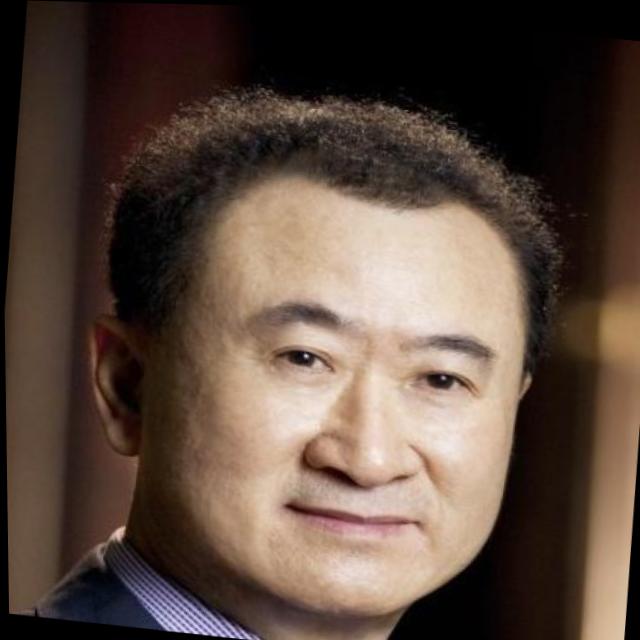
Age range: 45-64